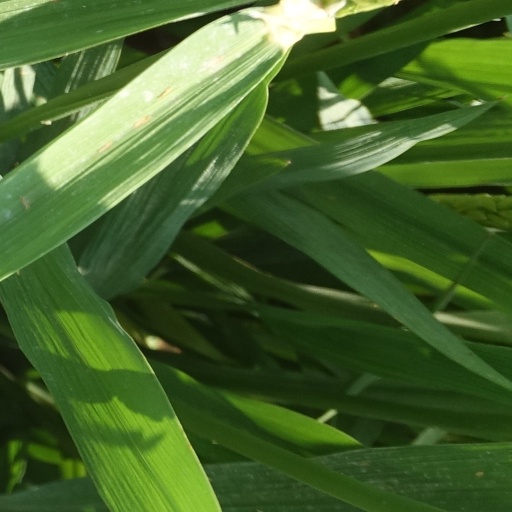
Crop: rice